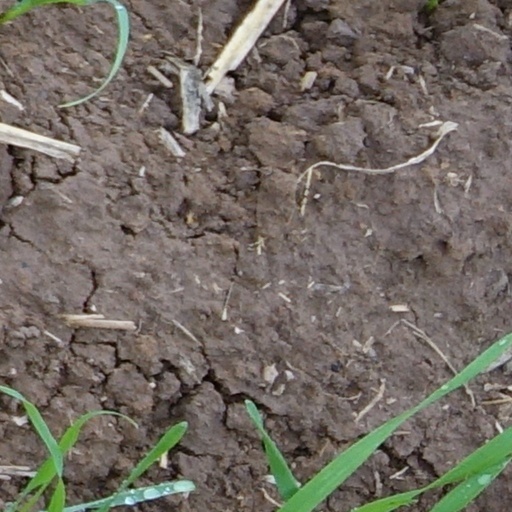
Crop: wheat